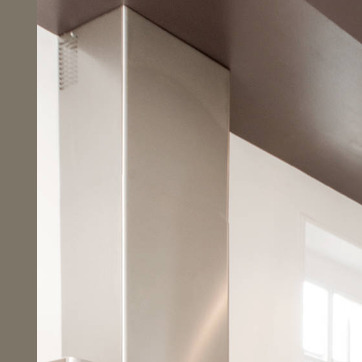
Material: metal